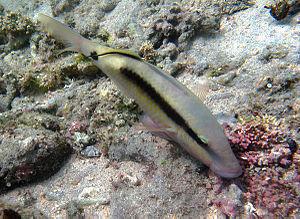
Un rouget à longue barbe (Parupeneus macronemus) à la Réunion.
L'île de La Réunion est un département d'outre-mer français situé dans le sud-ouest de l'océan Indien.
Parupeneus est un genre de poissons marins de l'ordre des Perciformes. La plupart sont dénommés « rougets » voire « rougets-barbets » pour ceux pourvus de barbilles.